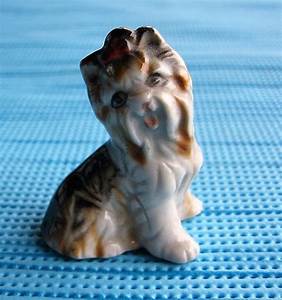
Label: cane